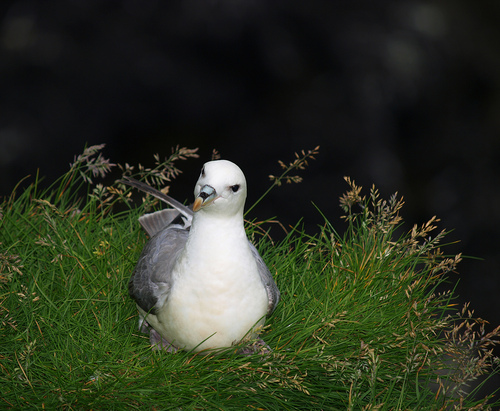
medium sized grey bird, with a white belly and head, and a black and orange beak.
a large mostly white bird with grey wings and tail feathers, black eye rings, and a short flat bill.
this bird is larger in size with a long neck, short beak, white head and body and gray wings.
a bird with a white crown and a white belly.
this bird is white and grey in color with a large beak, and white eye rings.
this bird is white with grey and has a very short beak.
this bird has a white head, chest and throat, and grey and white on the rest of its body.
this large bird has white feathers and grey colored wings.
this bird has a white crown with a white throat and grey coverts.
this bird has a white head, neck and breast with light gray wings.
Species: Northern Fulmar